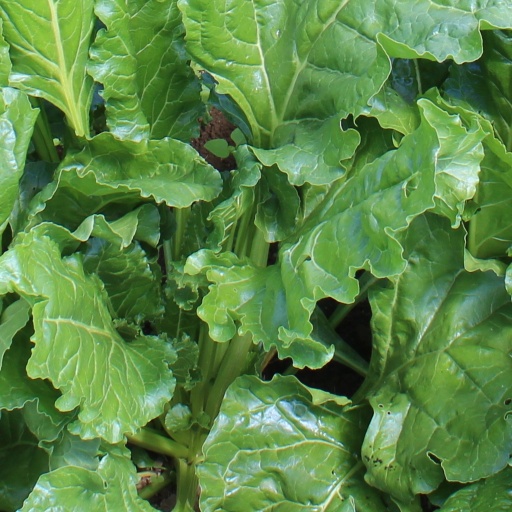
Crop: sugar beet